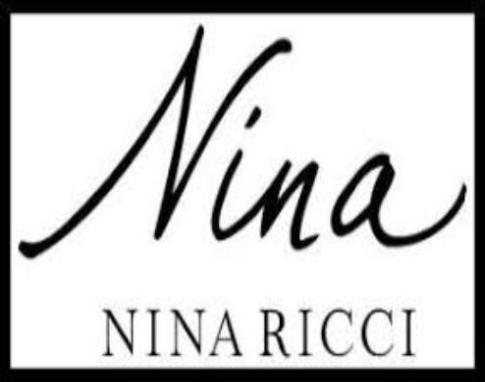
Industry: Clothes